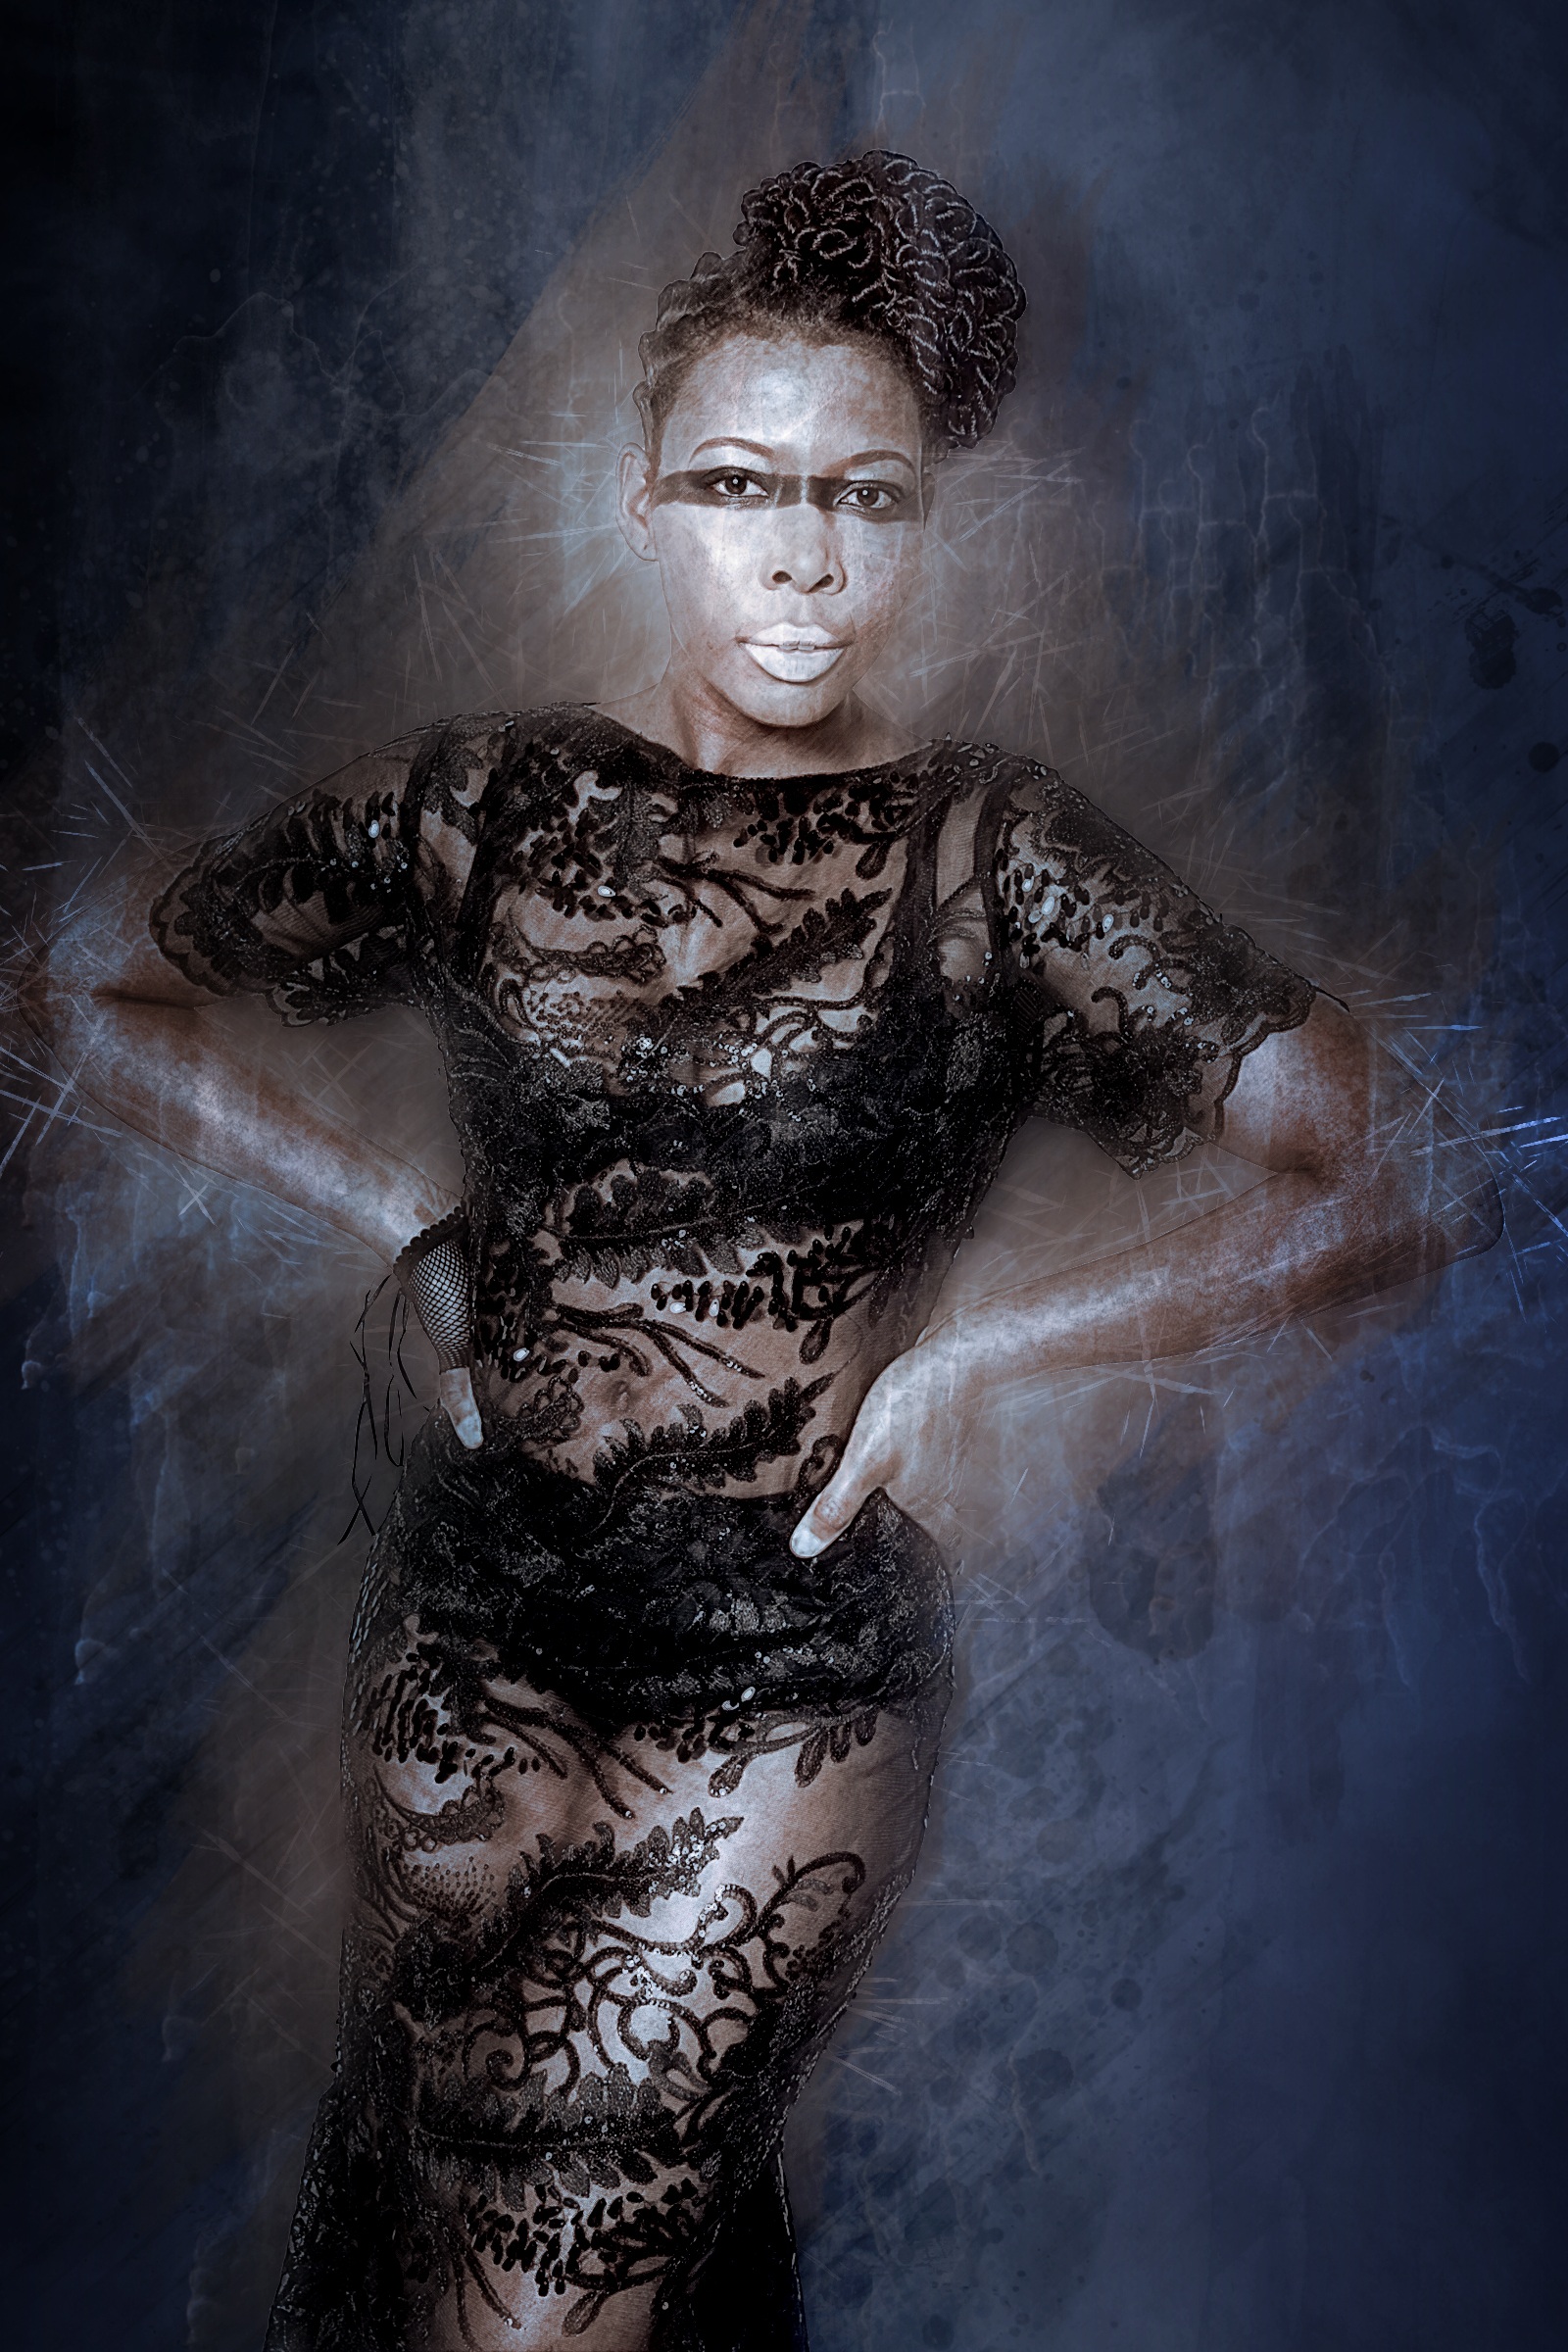
person, woman, female, portrait, model, darkness, fashion, hipster, make up, beauty, salon, style, digital art, attractive, glamour, mythology, black skin, african american, digital creation, digital processing, art model